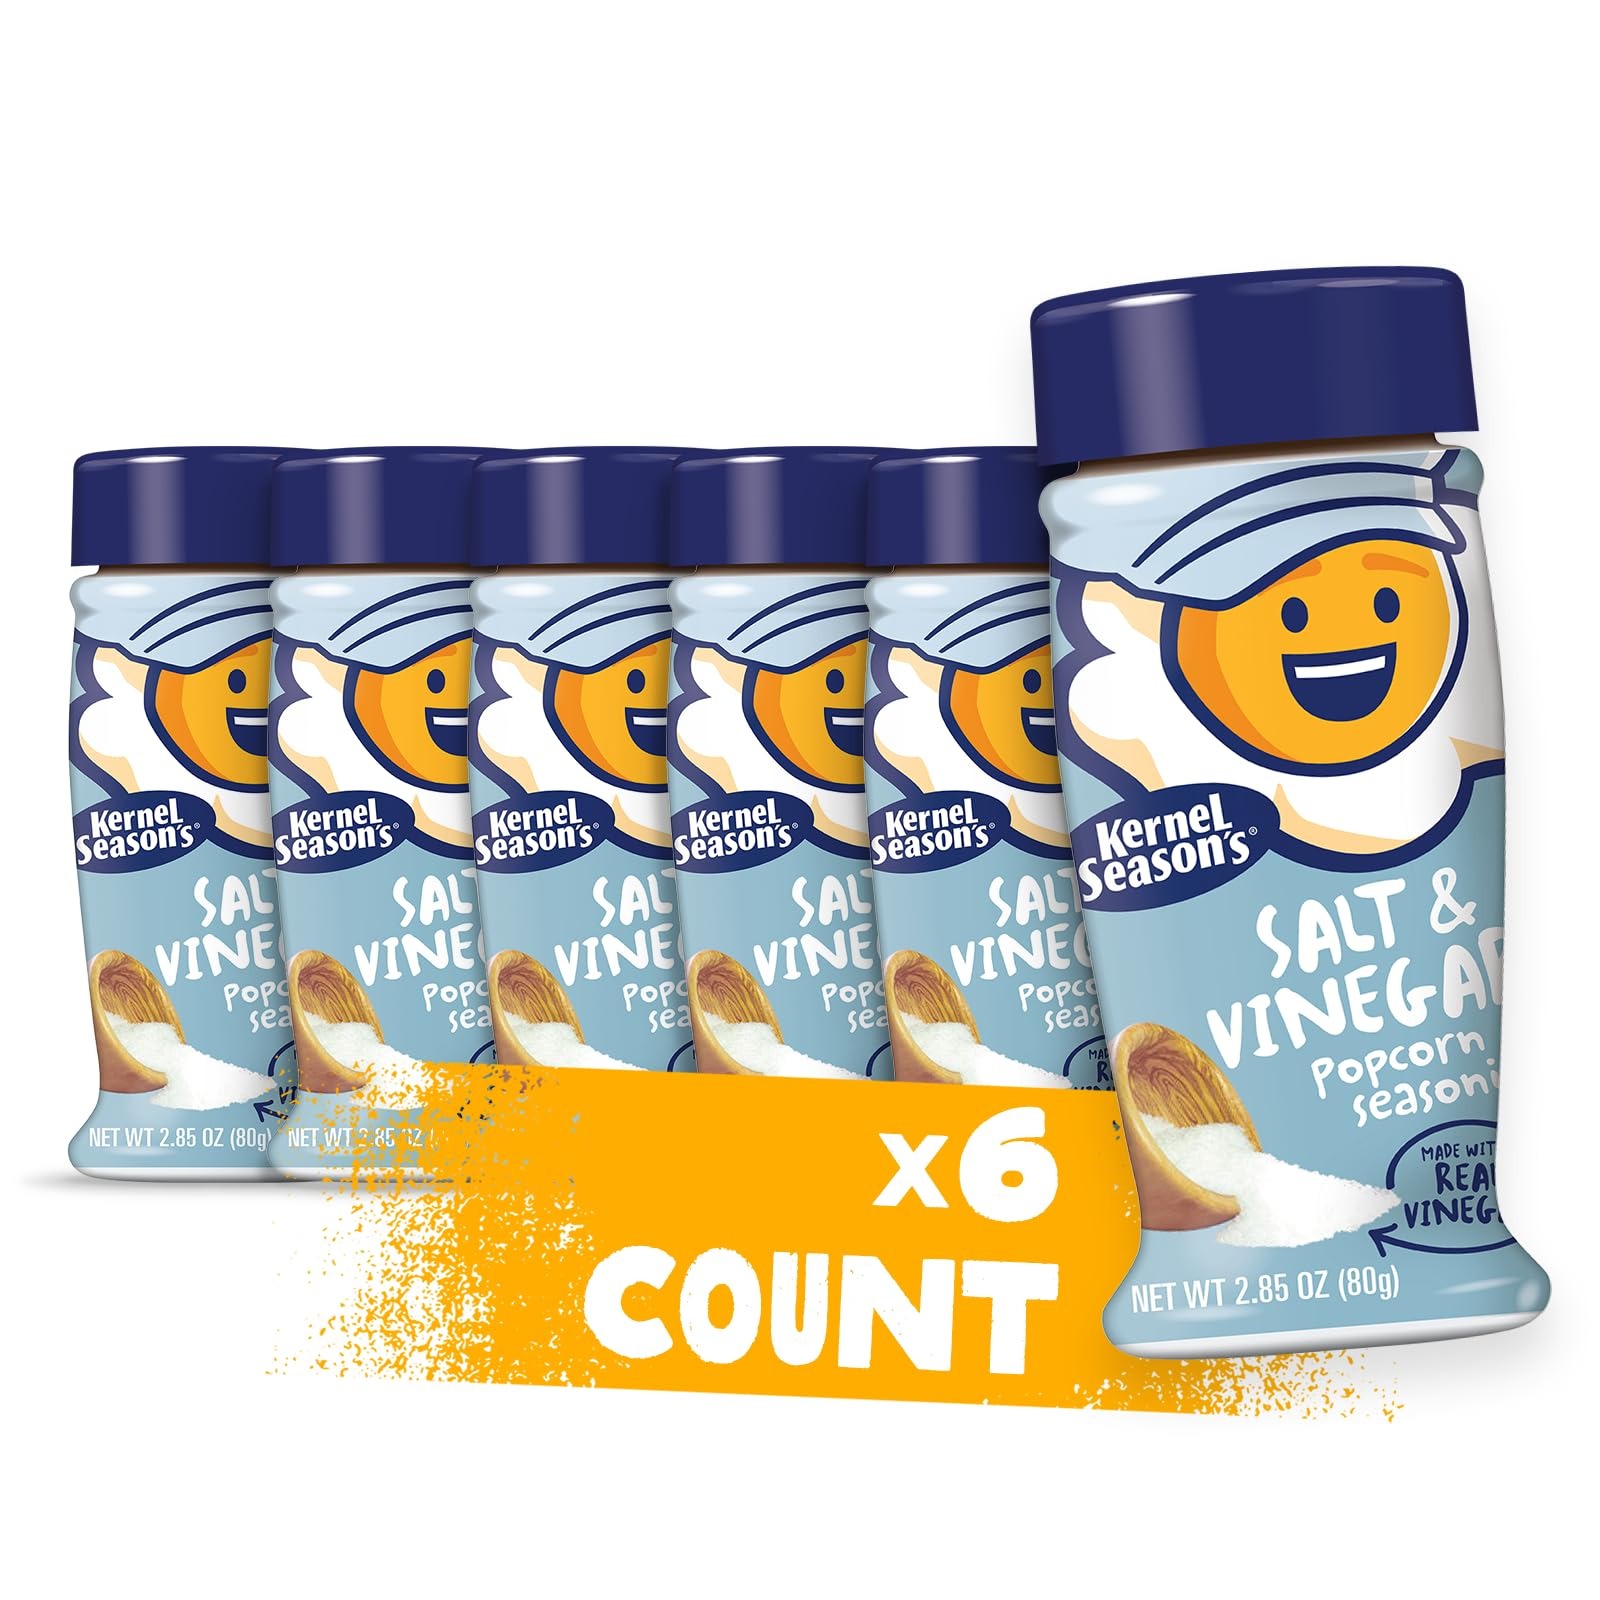
Item Name: Kernel Season's Salt & Vinegar Popcorn Seasoning, 2.85 Ounce (Pack of 6)
Bullet Point 1: Delicious salt and vinegar seasoning, perfect for all your snacking needs
Bullet Point 2: Perfect for microwave and air-popped popcorn
Bullet Point 3: Gluten free, Kosher certified, no MSG, and 0g trans-fat
Bullet Point 4: Dairy Free
Bullet Point 5: Made in the USA
Value: 17.1
Unit: Ounce

Price: 3.38